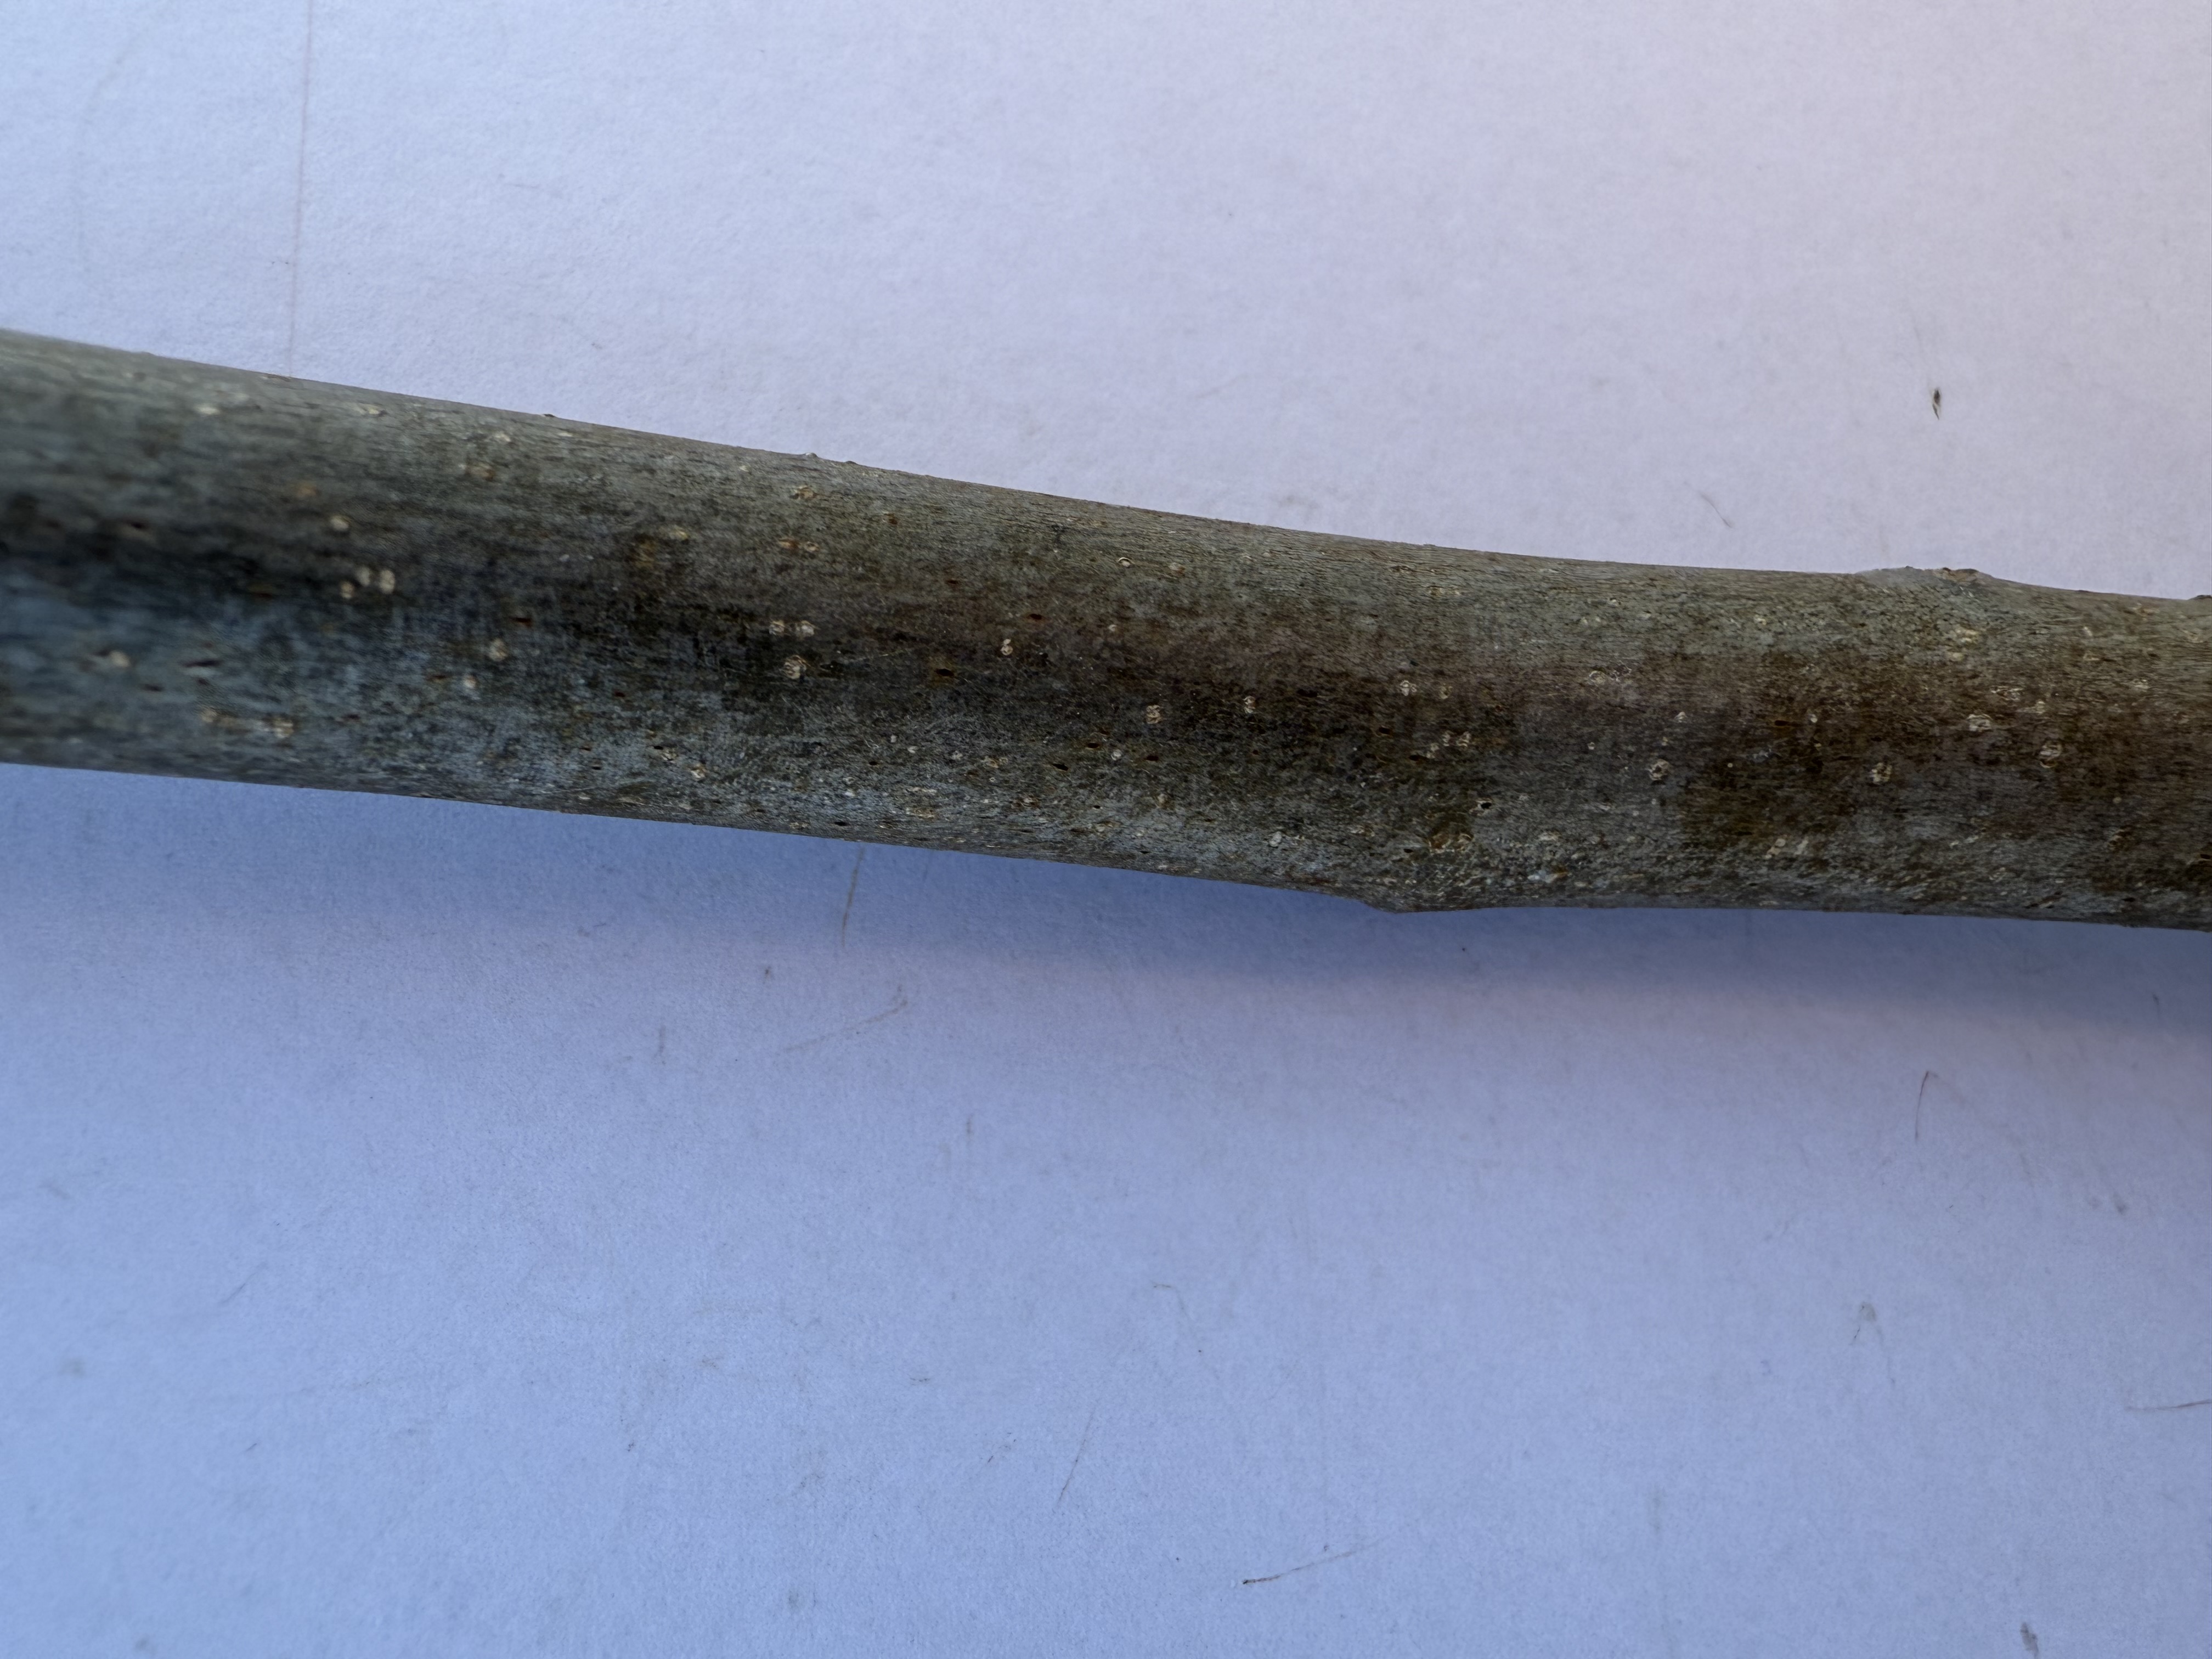
Variety: Bilecik Walnut